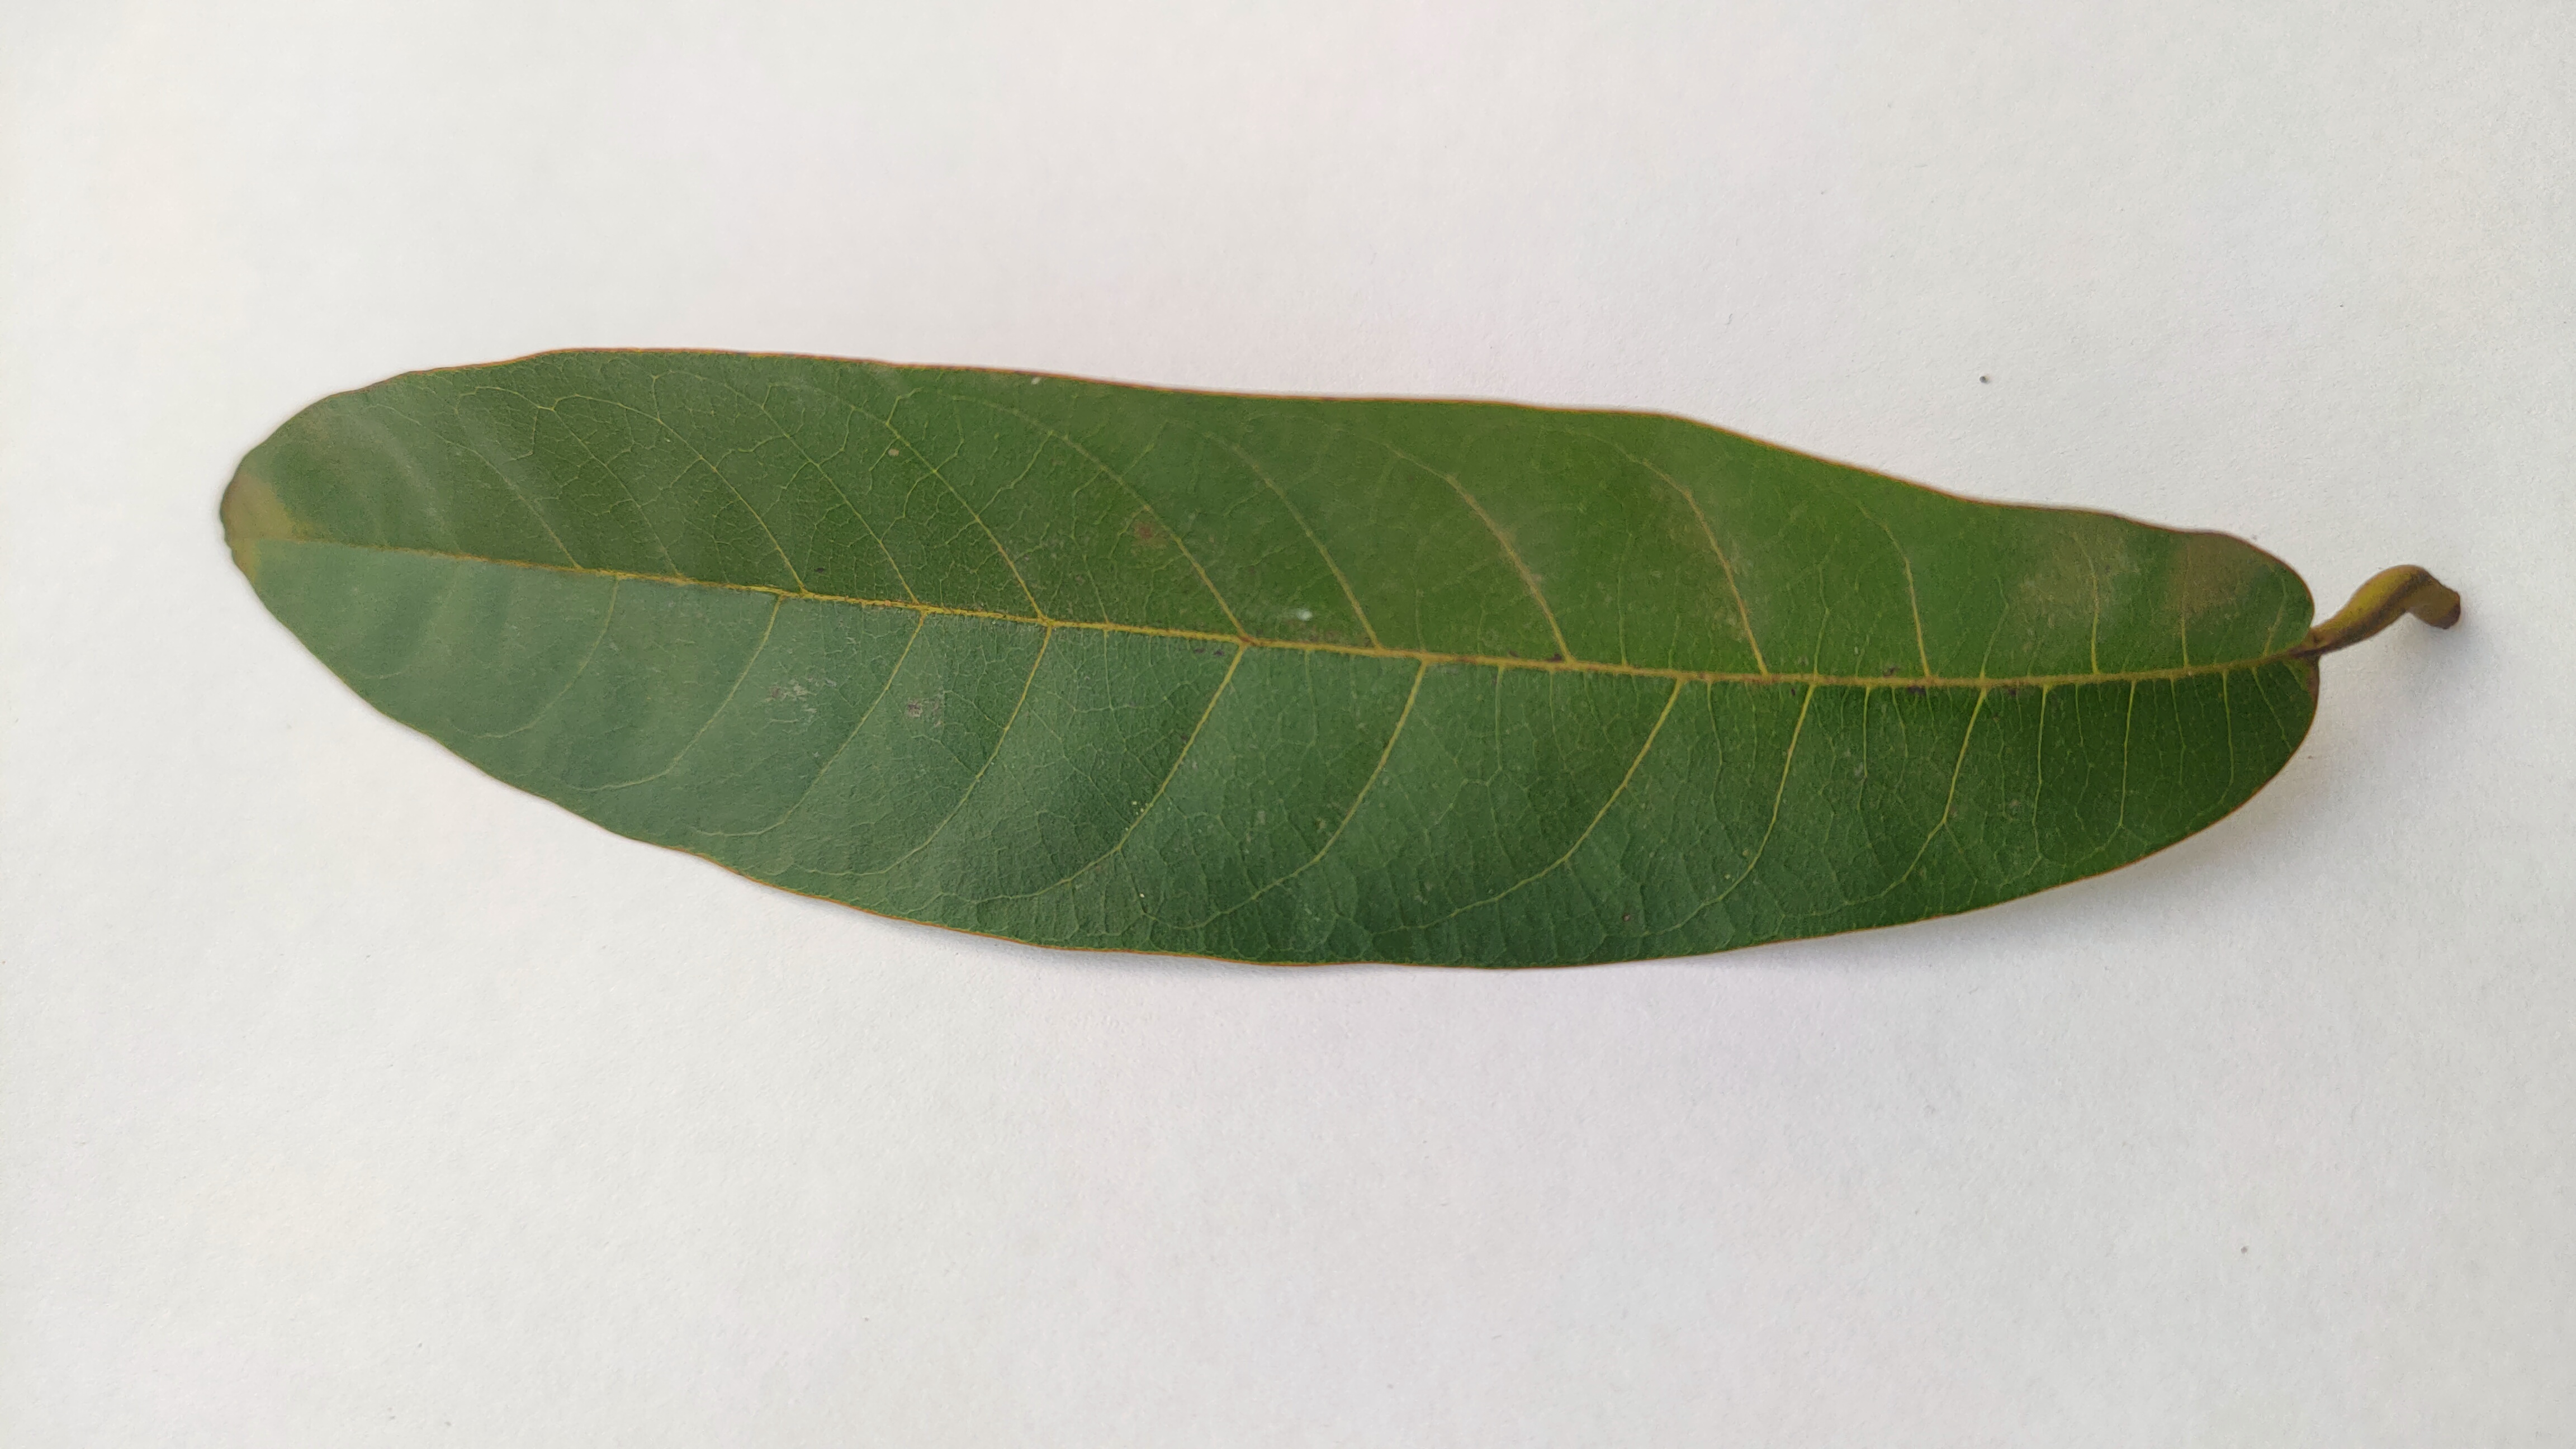
Leaf variety: Custard Apple